Lake Trasimeno

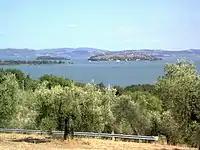
The Isola Maggiore, Isola Minore and the Perusia ferryboat, seen near a hill planted with olives

Half of Trasimeno is surrounded by hills, rich in olives that are an important agricultural resource. On the western shore, near Tuscany, there are vineyards, and fruit and vegetables are grown. The hills are much lower and the climate is warmer. Monte Subasio near Assisi, about to the east, and Monte Amiata, about to the west, can be seen. The vegetation includes pines, willows and poplars around the shores, many over 30 m tall.